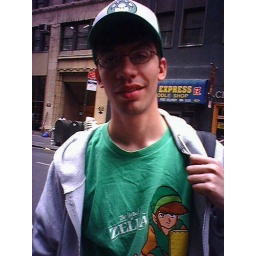
the first through 200th person in line gets an autograph from theShiggy.This dude gets on the bus back to Jersey.